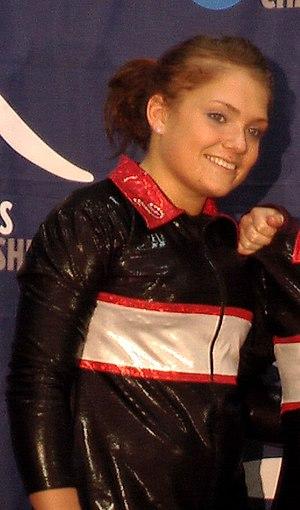
Courtney McCool est une gymnaste artistique américaine née le 1ᵉʳ avril 1988 à Kansas City.